Gondavale

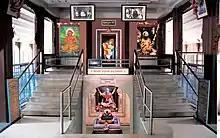
Sampurna Samadhi

A day prior to his death, Sri Brahmachaitanya Maharaj visited his cattle house and said he wanted to live at that site permanently. Brahmananda, Dr. Kurtakoti, and other disciples took this as a hint and decided to build his samadhi at that site after Brahmachaitanya maharaj's death. Brahmachaitanya's samadhi is modeled after the samadhi of Samaratha Ramdas Swami, Sajjangadh. Accordingly, a Gopal Krishna temple is built above the samadhi. The samadhi is decorated with only one ornament - flowers from the Sansthan's nursery.